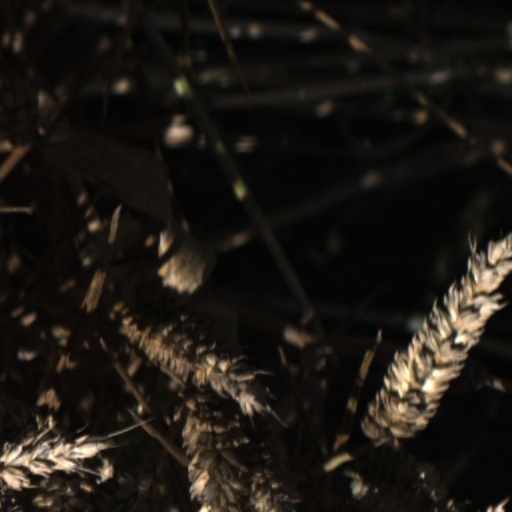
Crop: wheat